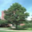
Label: maple_tree